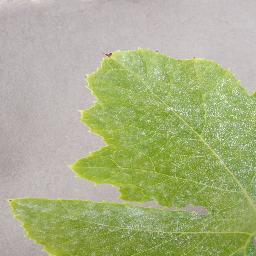
Label: Squash___Powdery_mildew